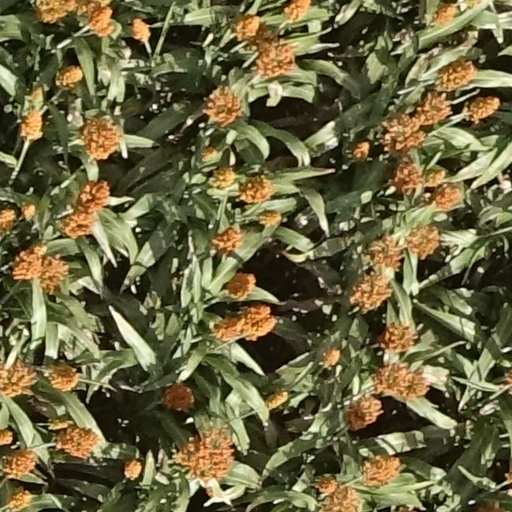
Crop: sorghum